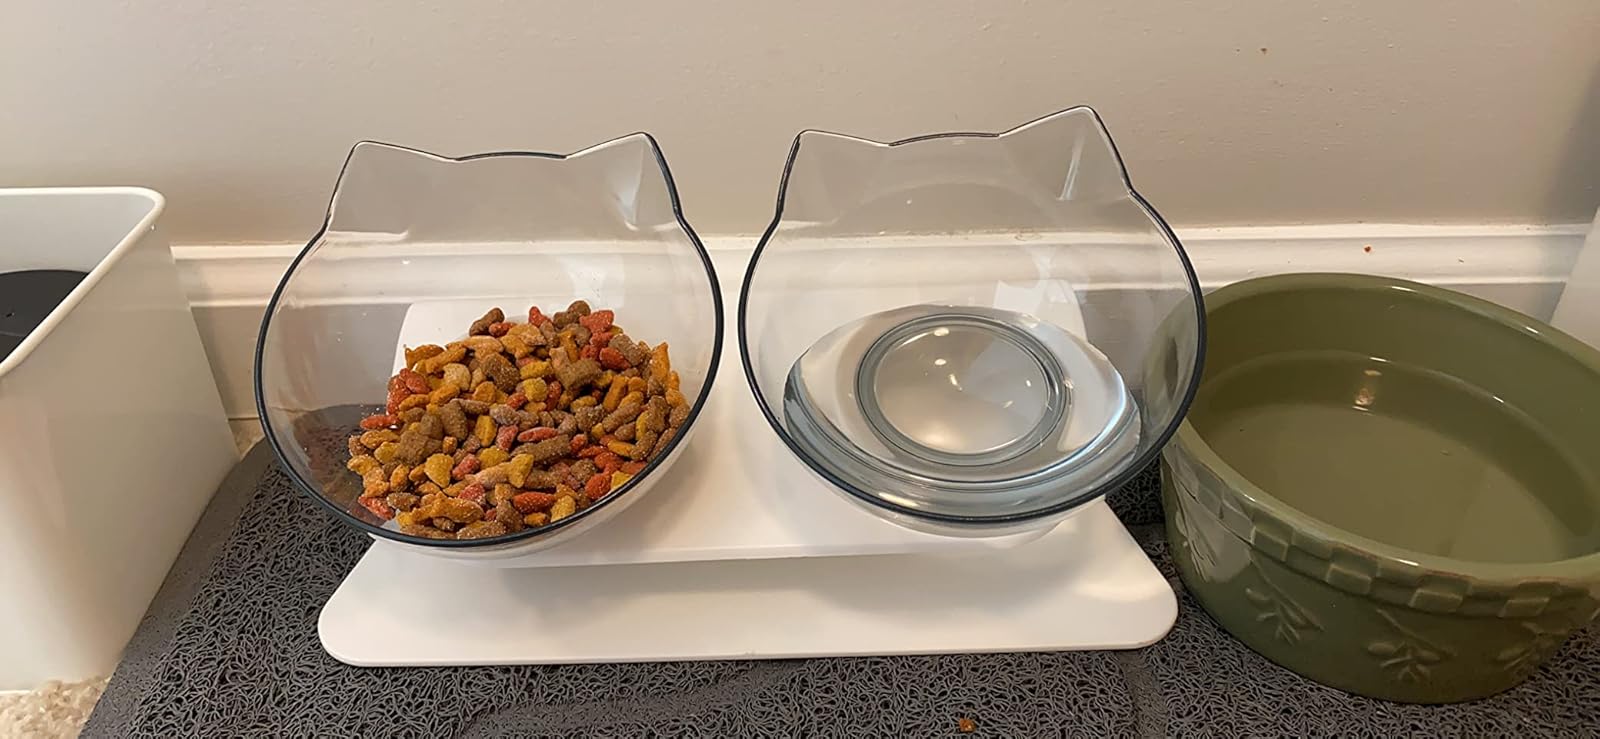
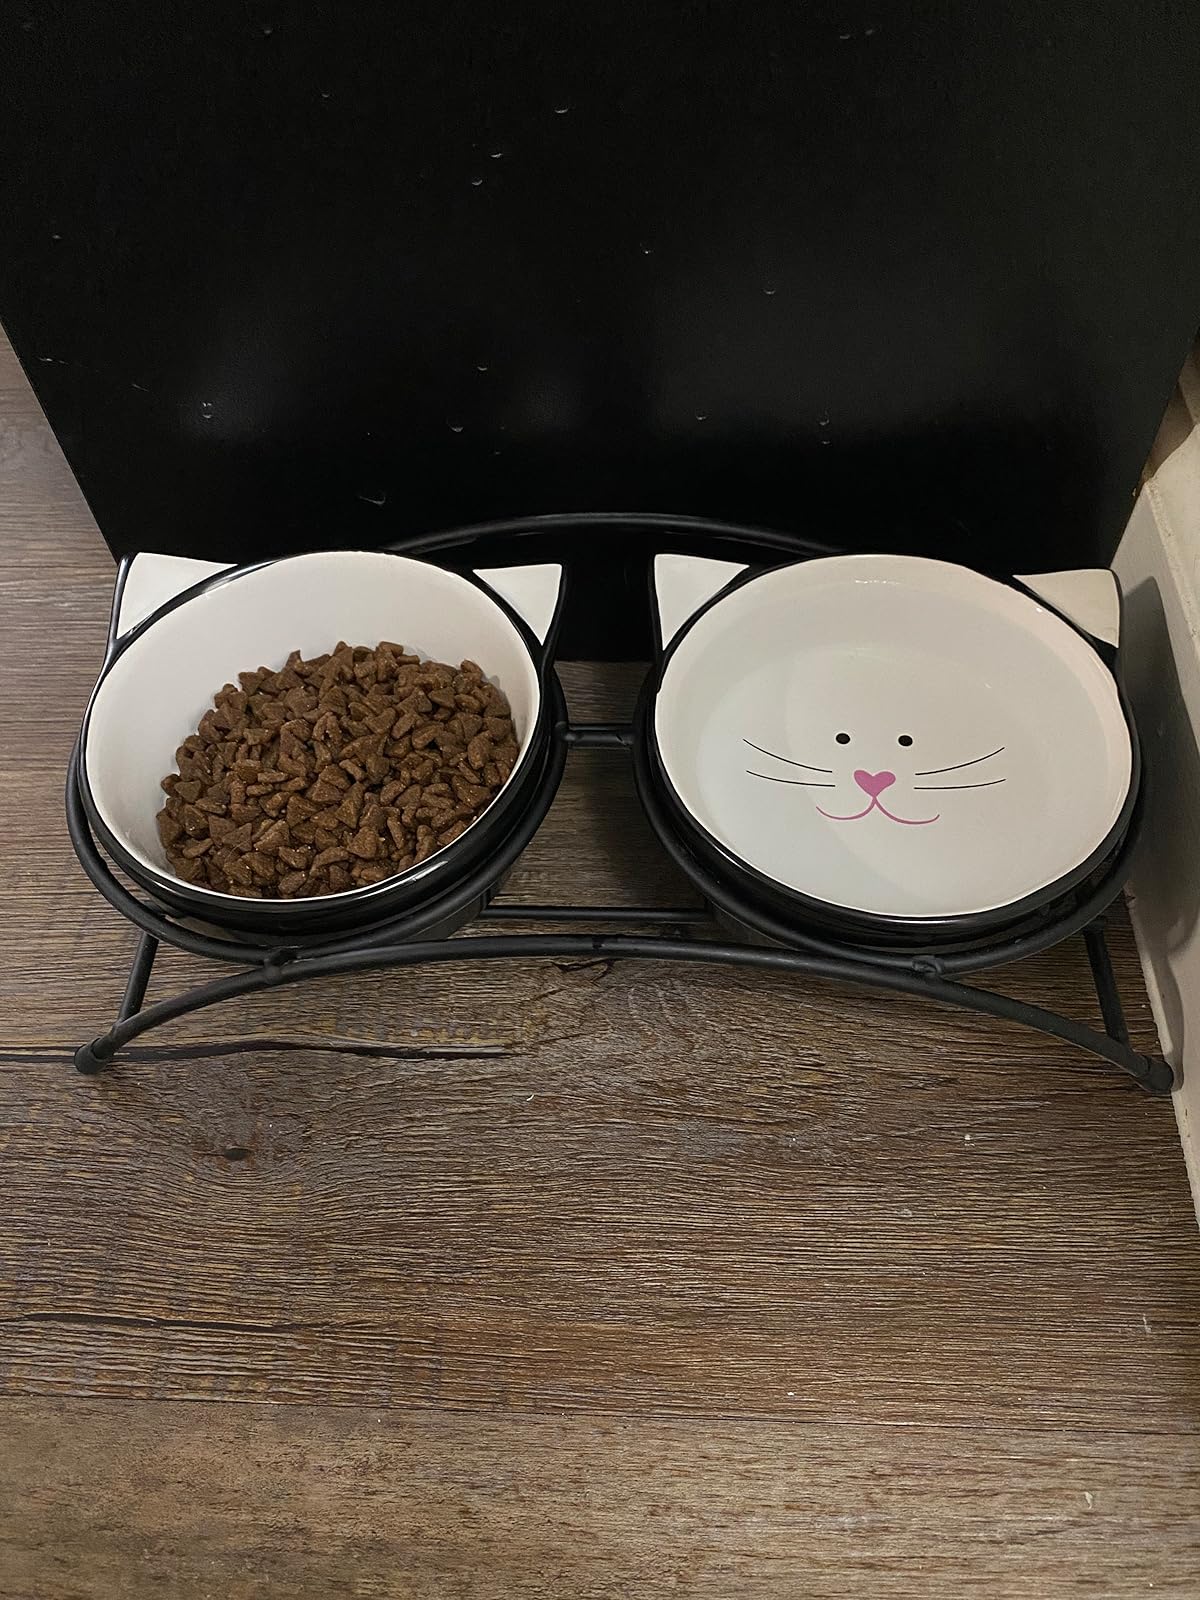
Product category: items_bowl
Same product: no